Ernst von Vegesack

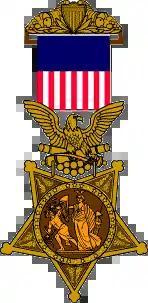
Medal of Honor

Rank and organization: Major and Aide-de-Camp, U.S. Volunteers. Place and date: At Gaines Mill, Va., 27 June 1862. Entered service at: New York, N.Y. Birth: Sweden. Date of issue: 23 August 1893.